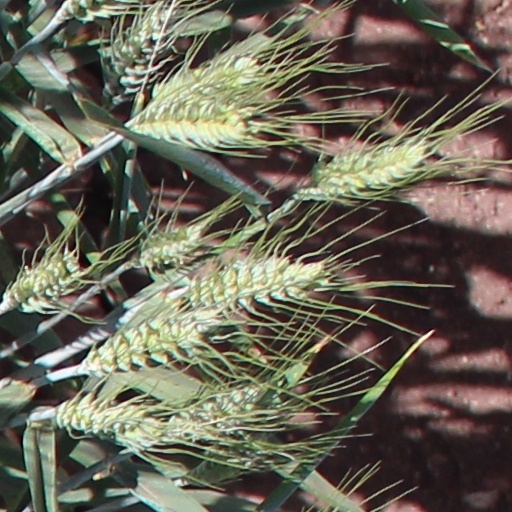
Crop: wheat